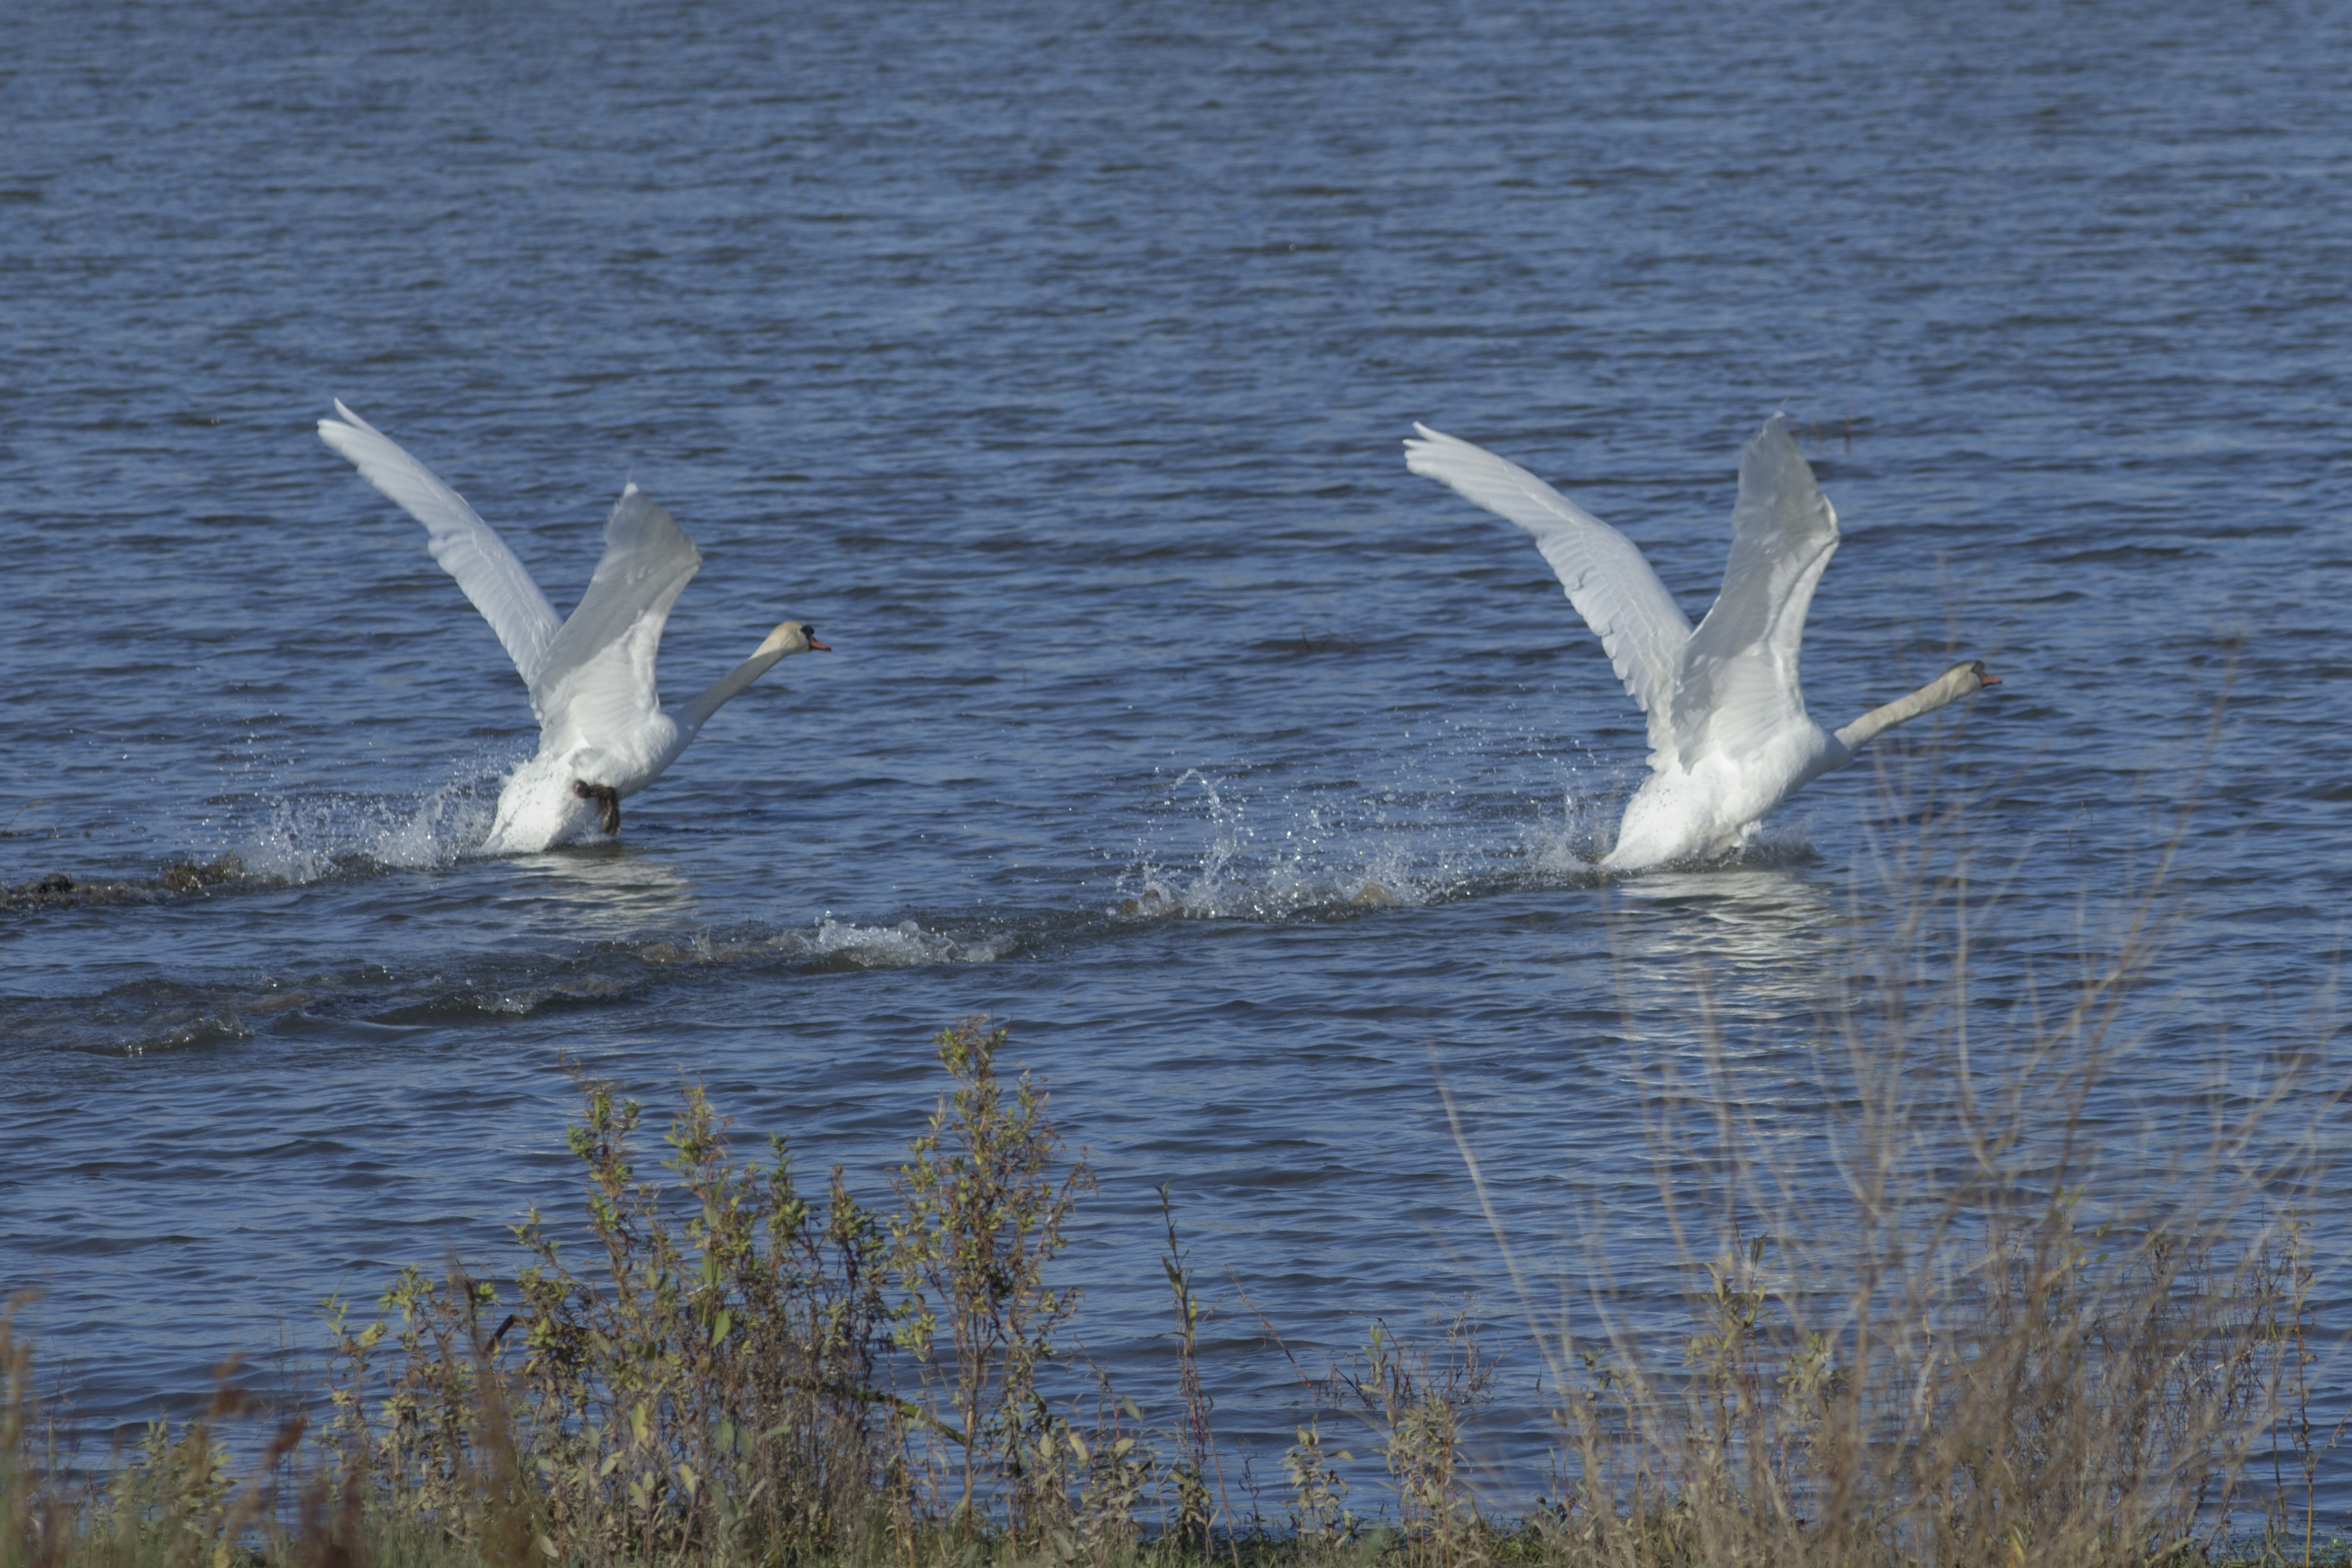
nature, outdoor, bird, wing, photography, pelican, seabird, wildlife, nikon, fauna, swan, nederland, netherlands, zuidholland, outdoorphotography, vertebrate, egret, water bird, paulvandevelde, pdvandevelde, padagudaloma, natuurfotografie, dordrecht, biesbosch, nederlandinfotos, hollandse, zwanen